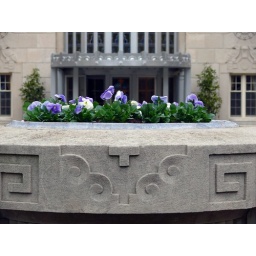
Spring flowers planed in front of the deco Kennedy-Warren apartment building in Washington, DC.